Giovanni Garbini

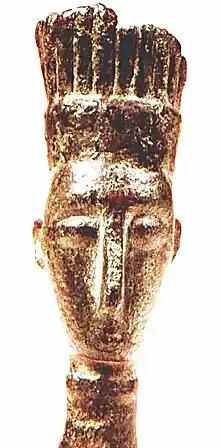
Bronze depicting the Sardus pater, with the feathered headdress of the Peleset / Philistines

Garbini's biblical studies revealed historical omissions and helped scholars to interpret the biblical narrative in the larger context of the history of the ancient Near East.